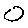
Label: 0